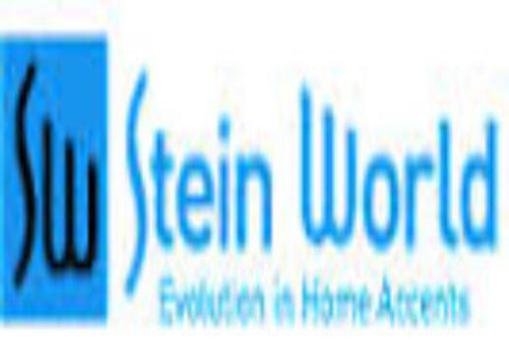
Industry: Leisure